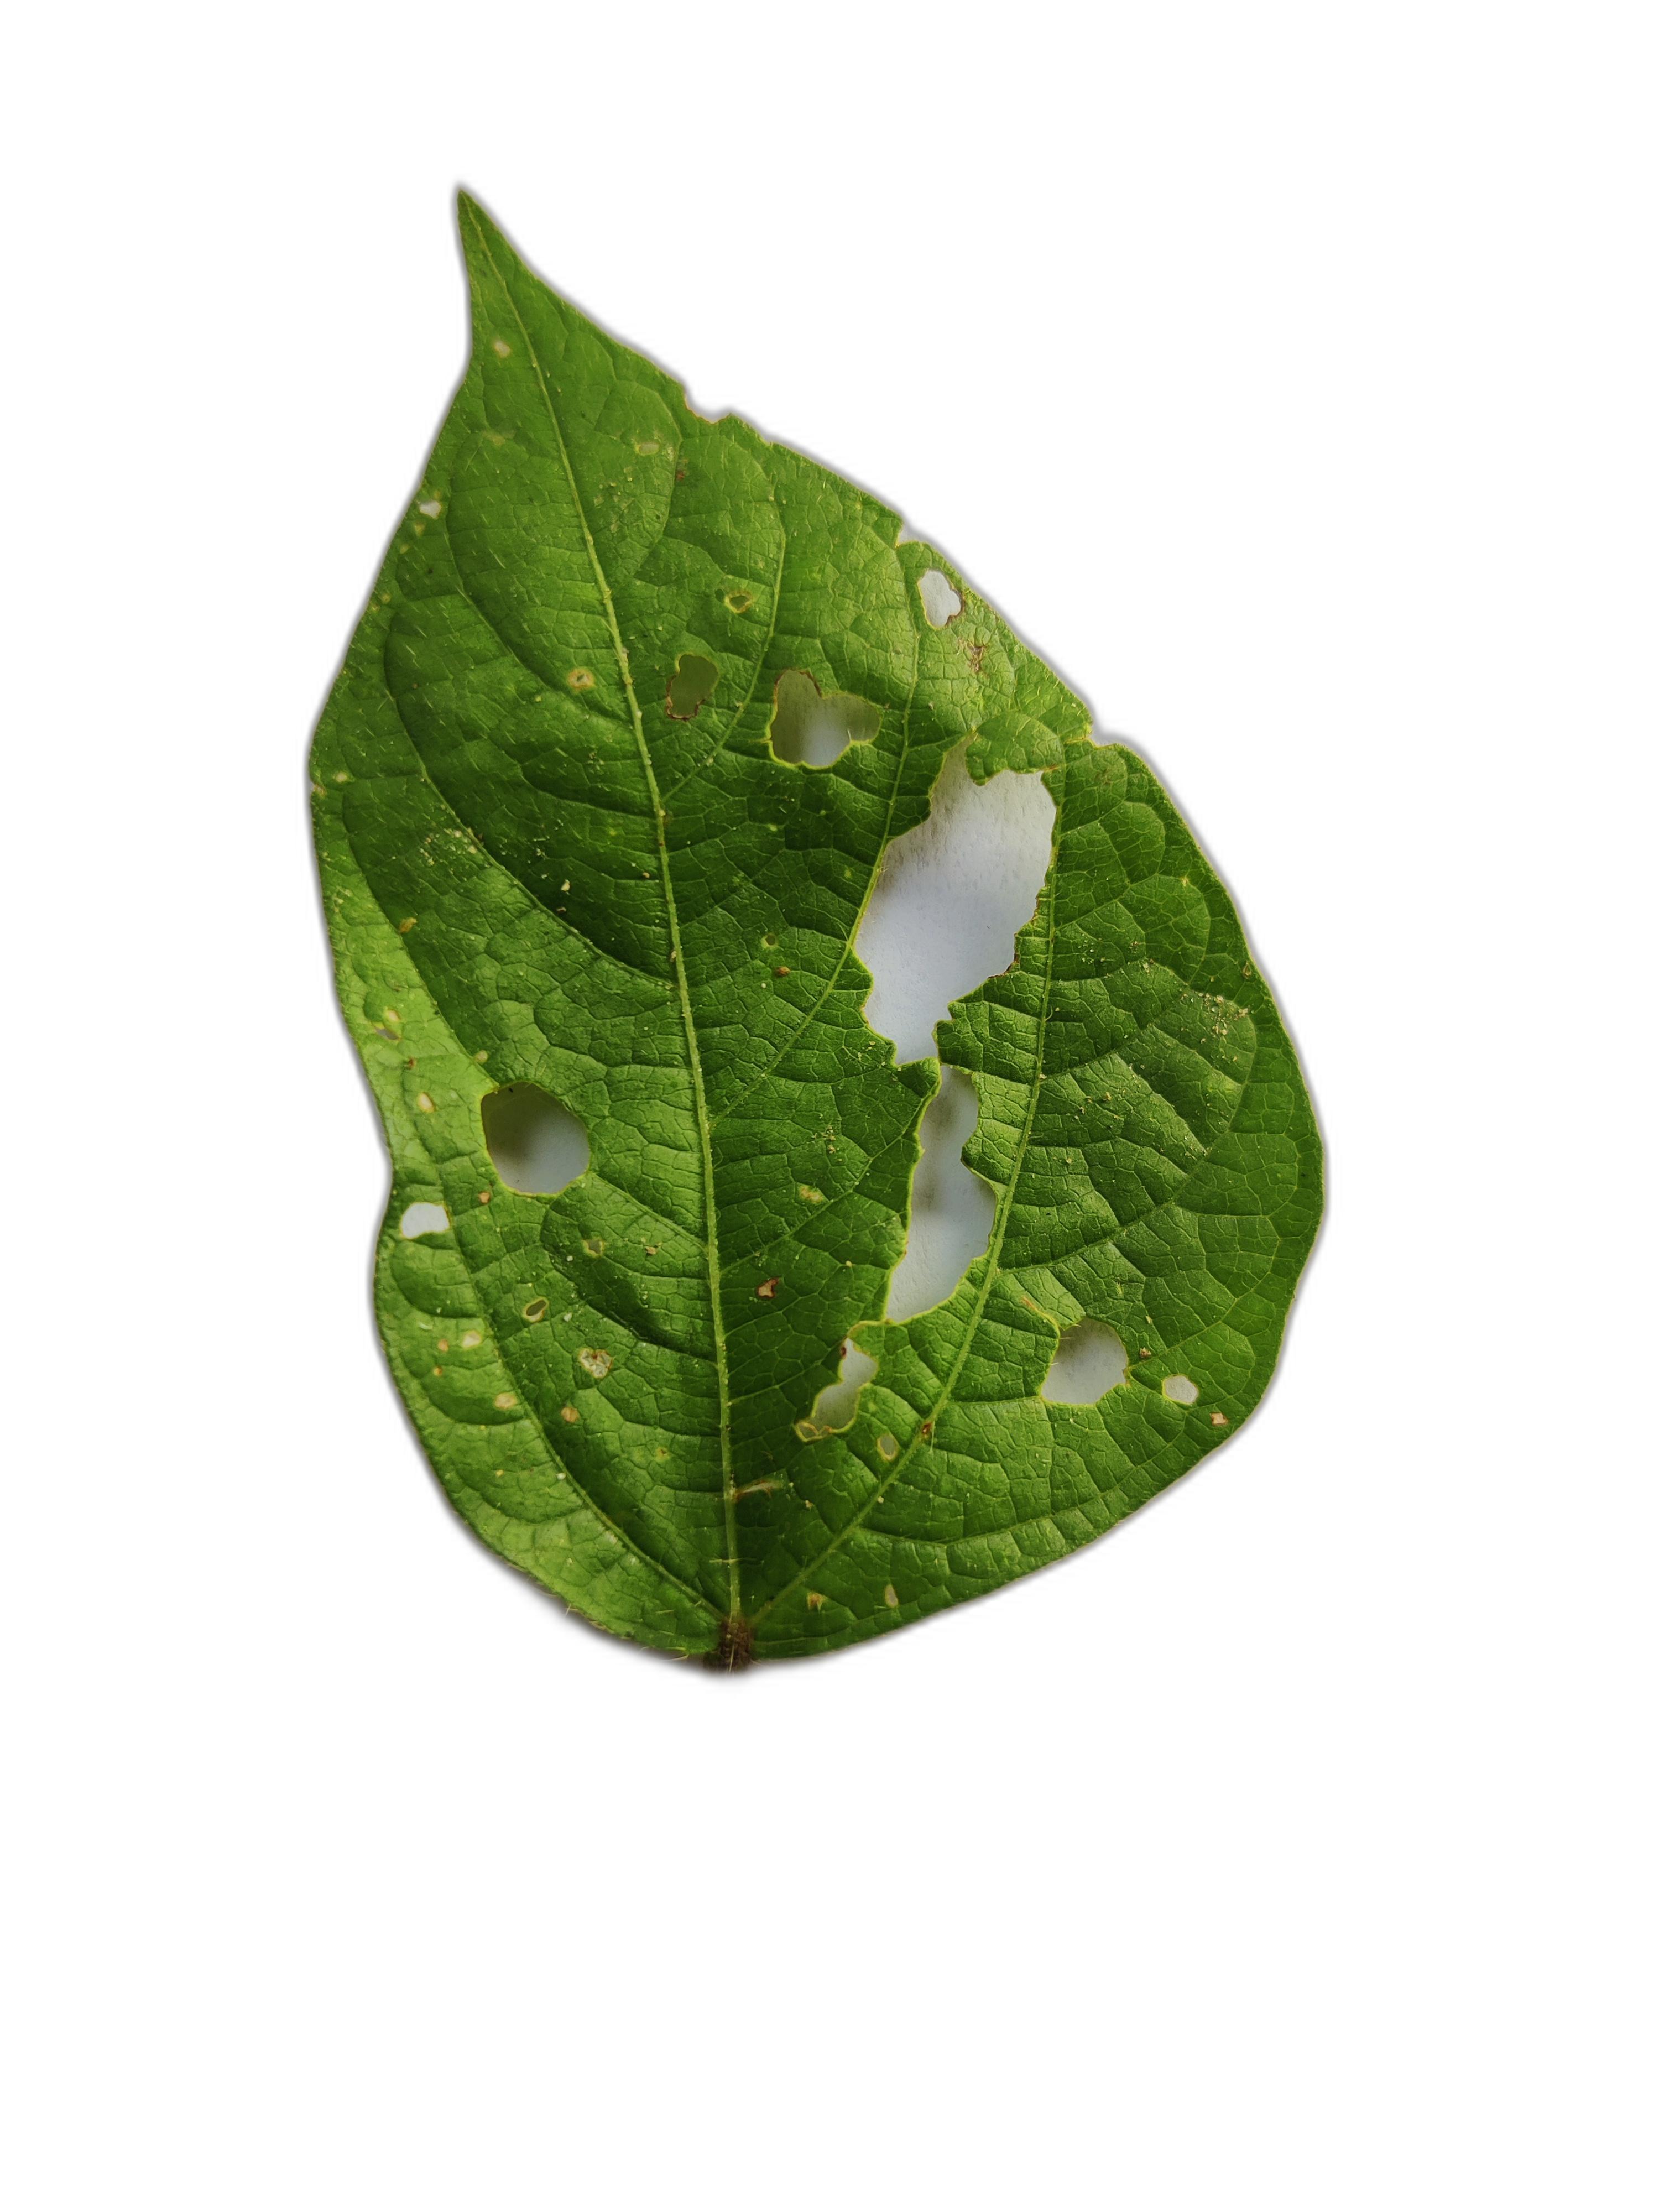
Label: Cercospora leaf spot